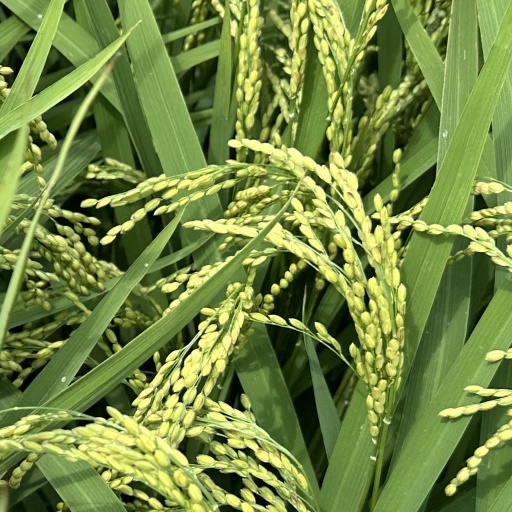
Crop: rice